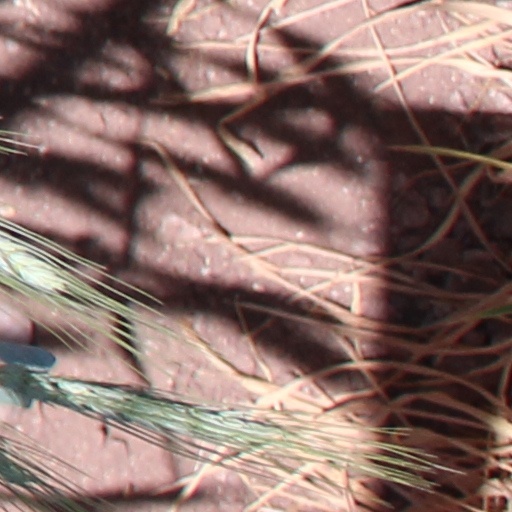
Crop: wheat